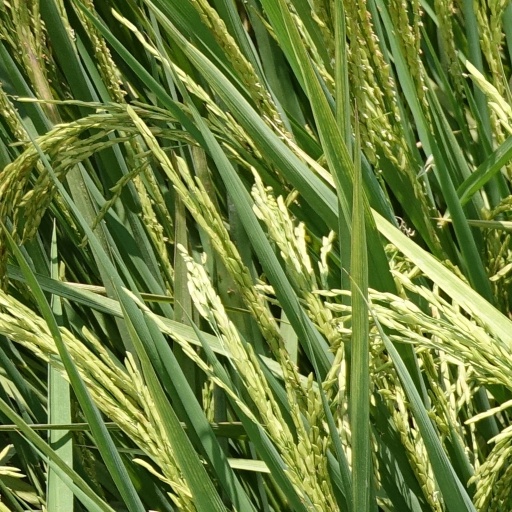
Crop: rice